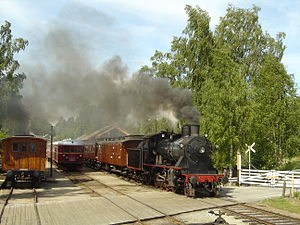
Krøderbanen
Veterantog på Krøderbanen
Krøderbanen er en 26 km lang jernbane, der går fra Vikersund på Randsfjordbanen til Krøderen i Buskerud i Norge. Byggeriet af banen startede i 1870, og den blev åbnet 28. november 1872. Persontrafikken blev indstillet 19. januar 1958, mens godstrafikken fortsatte frem til 1. marts 1985. Samme år vedtog Stortinget, at Krøderbanen sammen med Krøderen Station skulle bevares for eftertiden som veteranbane.